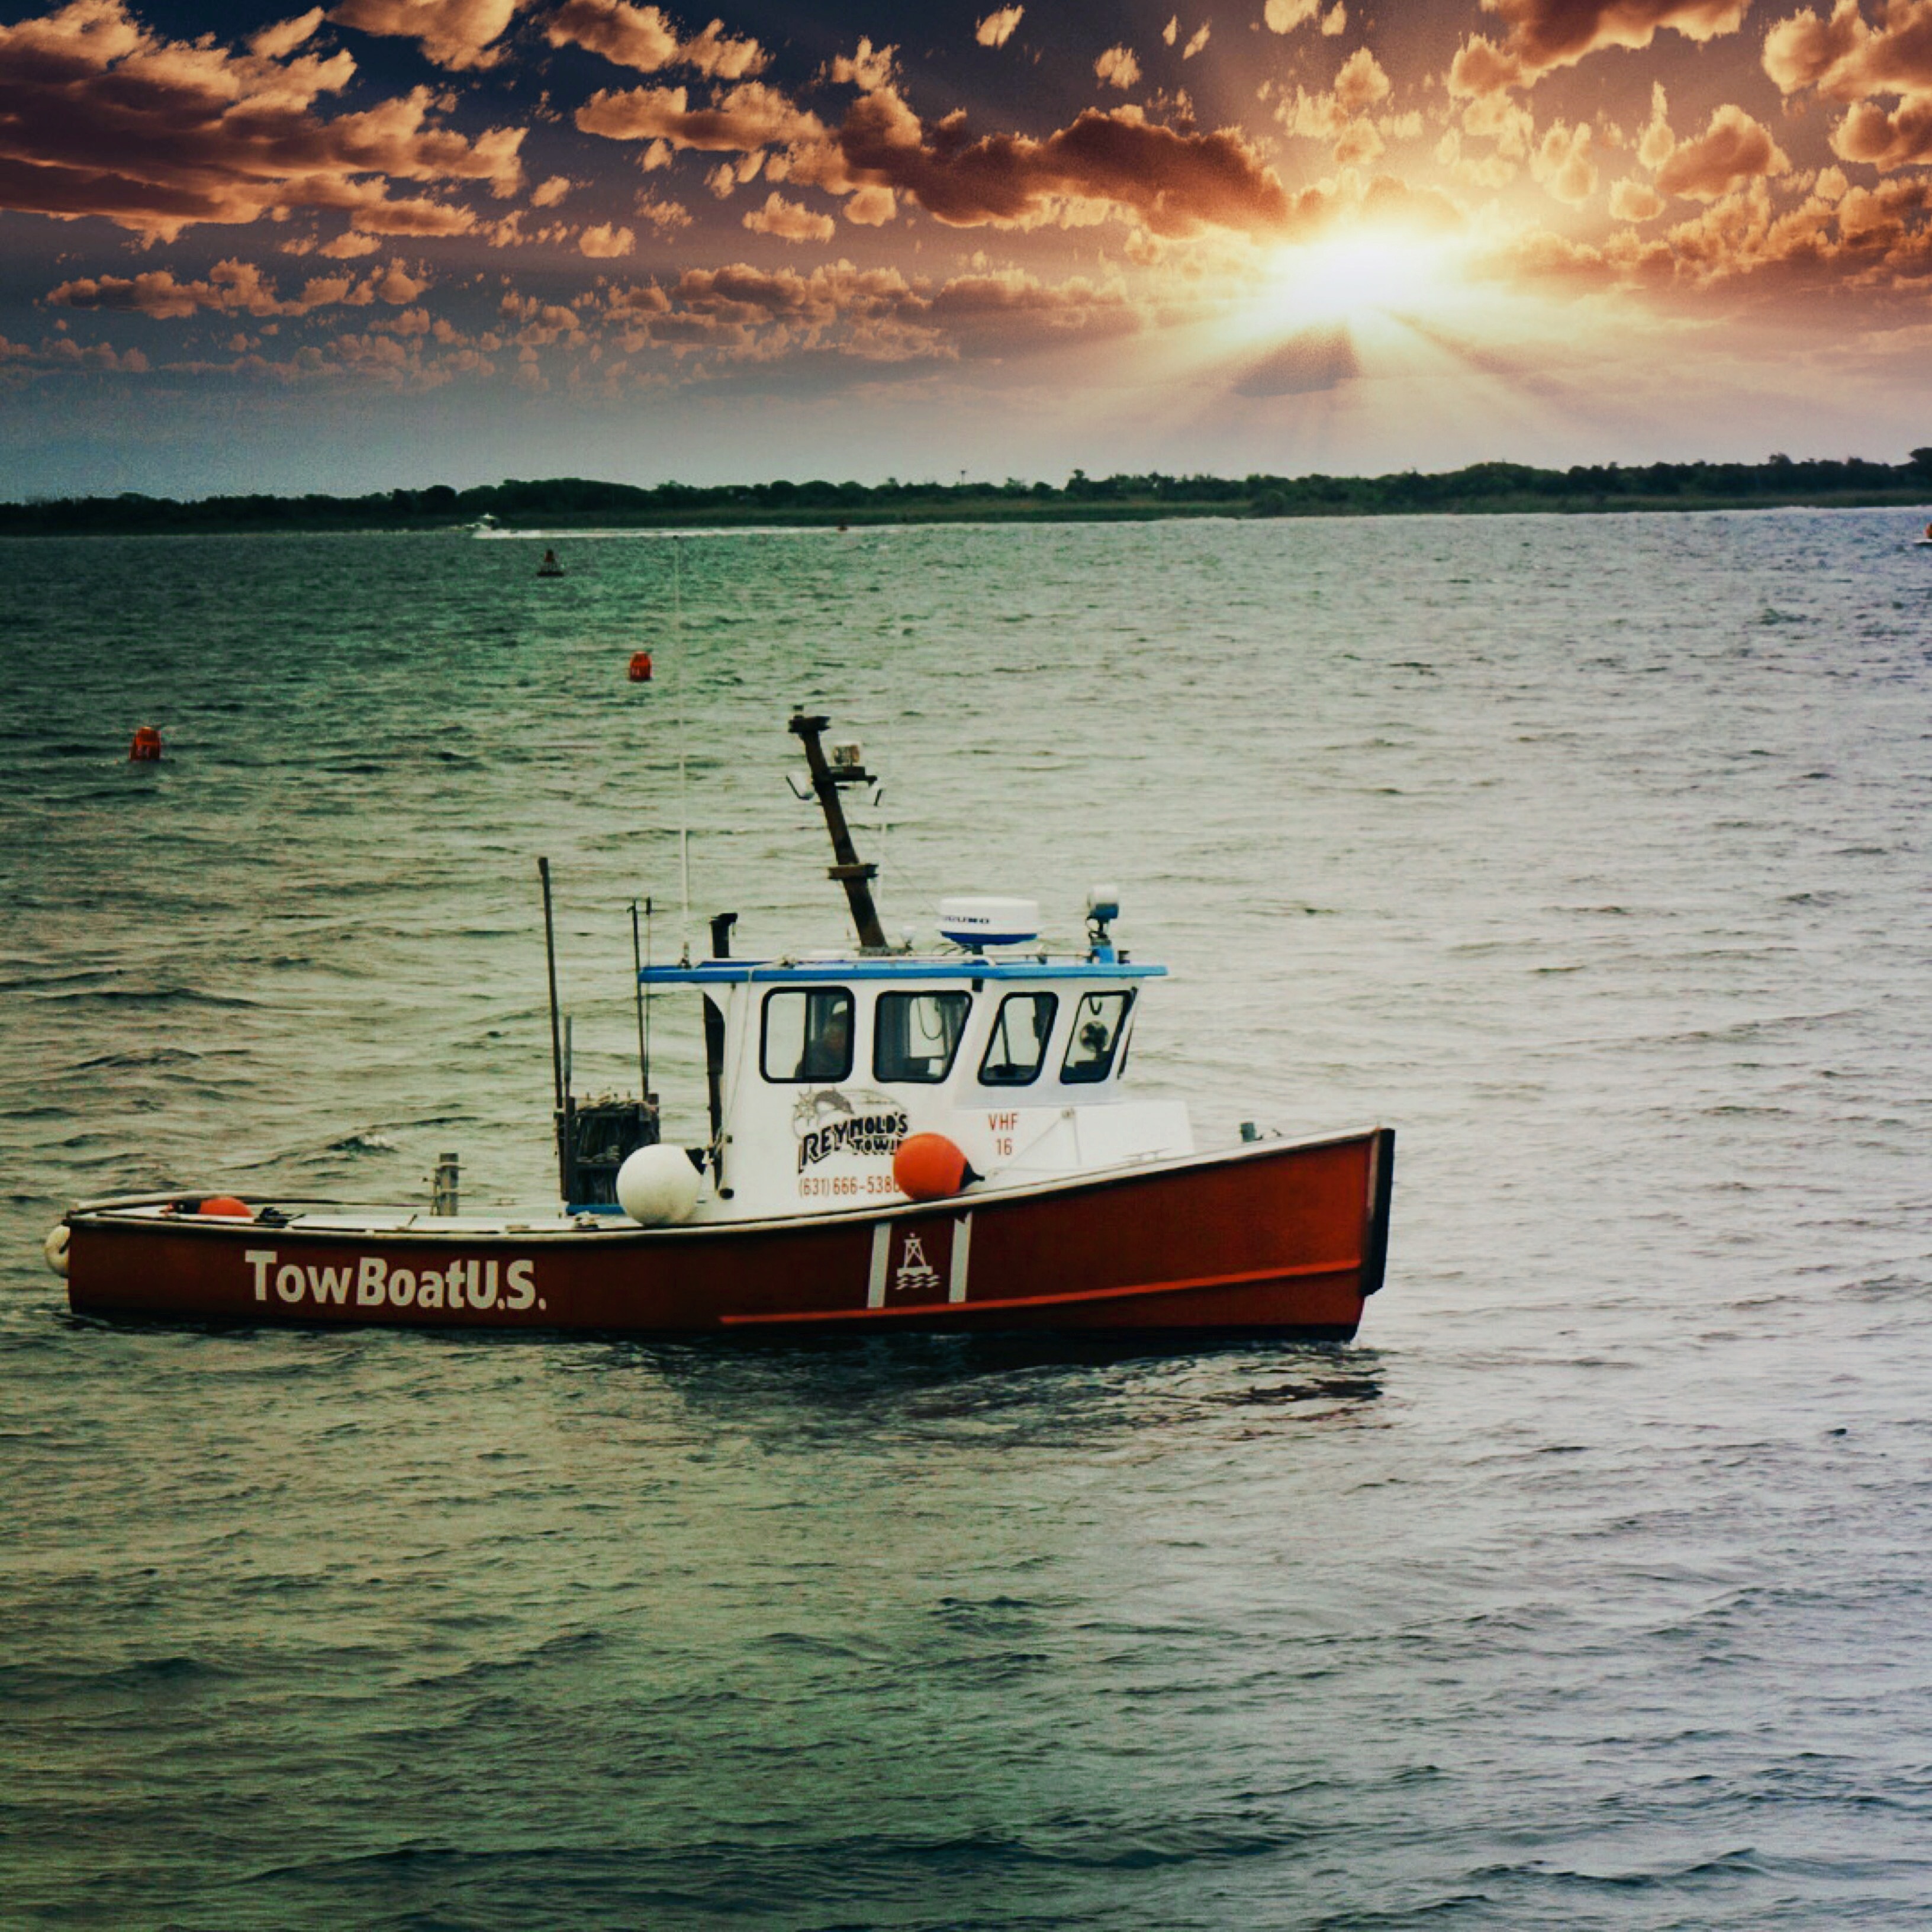
landscape, sea, coast, water, nature, outdoor, ocean, sky, sunset, sport, boat, shore, wave, adventure, summer, vacation, travel, transportation, transport, young, mediterranean, vessel, vehicle, yacht, holiday, bay, blue, tourism, lifestyle, sailboat, cruise, sunny, fun, nautical, luxury, boating, sail, watercraft, fishing vessel